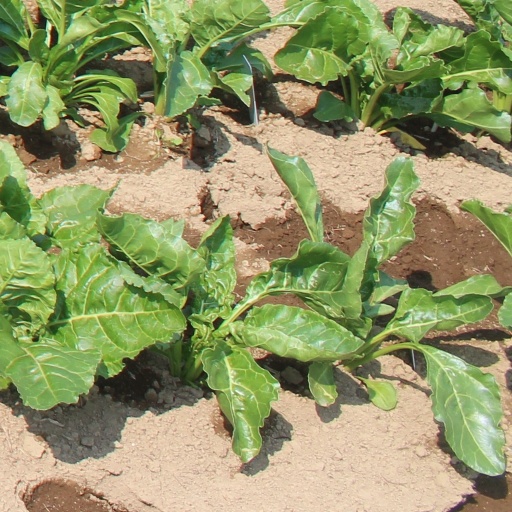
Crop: sugar beet